Monastery of Pedralbes

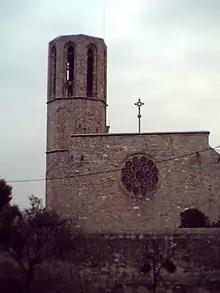
Side façade of the church in the monastery of Pedralbes.

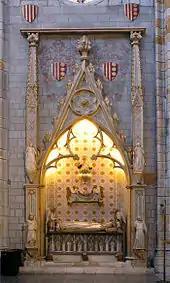
Tomb of Elisenda de Montcada.

The Monastery of Pedralbes, otherwise the Royal Monastery of Santa Maria de Pedralbes is a Gothic monastery in Barcelona, Catalonia, Spain. It is now a museum, housing permanent exhibitions on its own art and legacy as well as third-party special exhibitions from time to time. The Chapel of St. Michael was restored and re-opened in 2018.